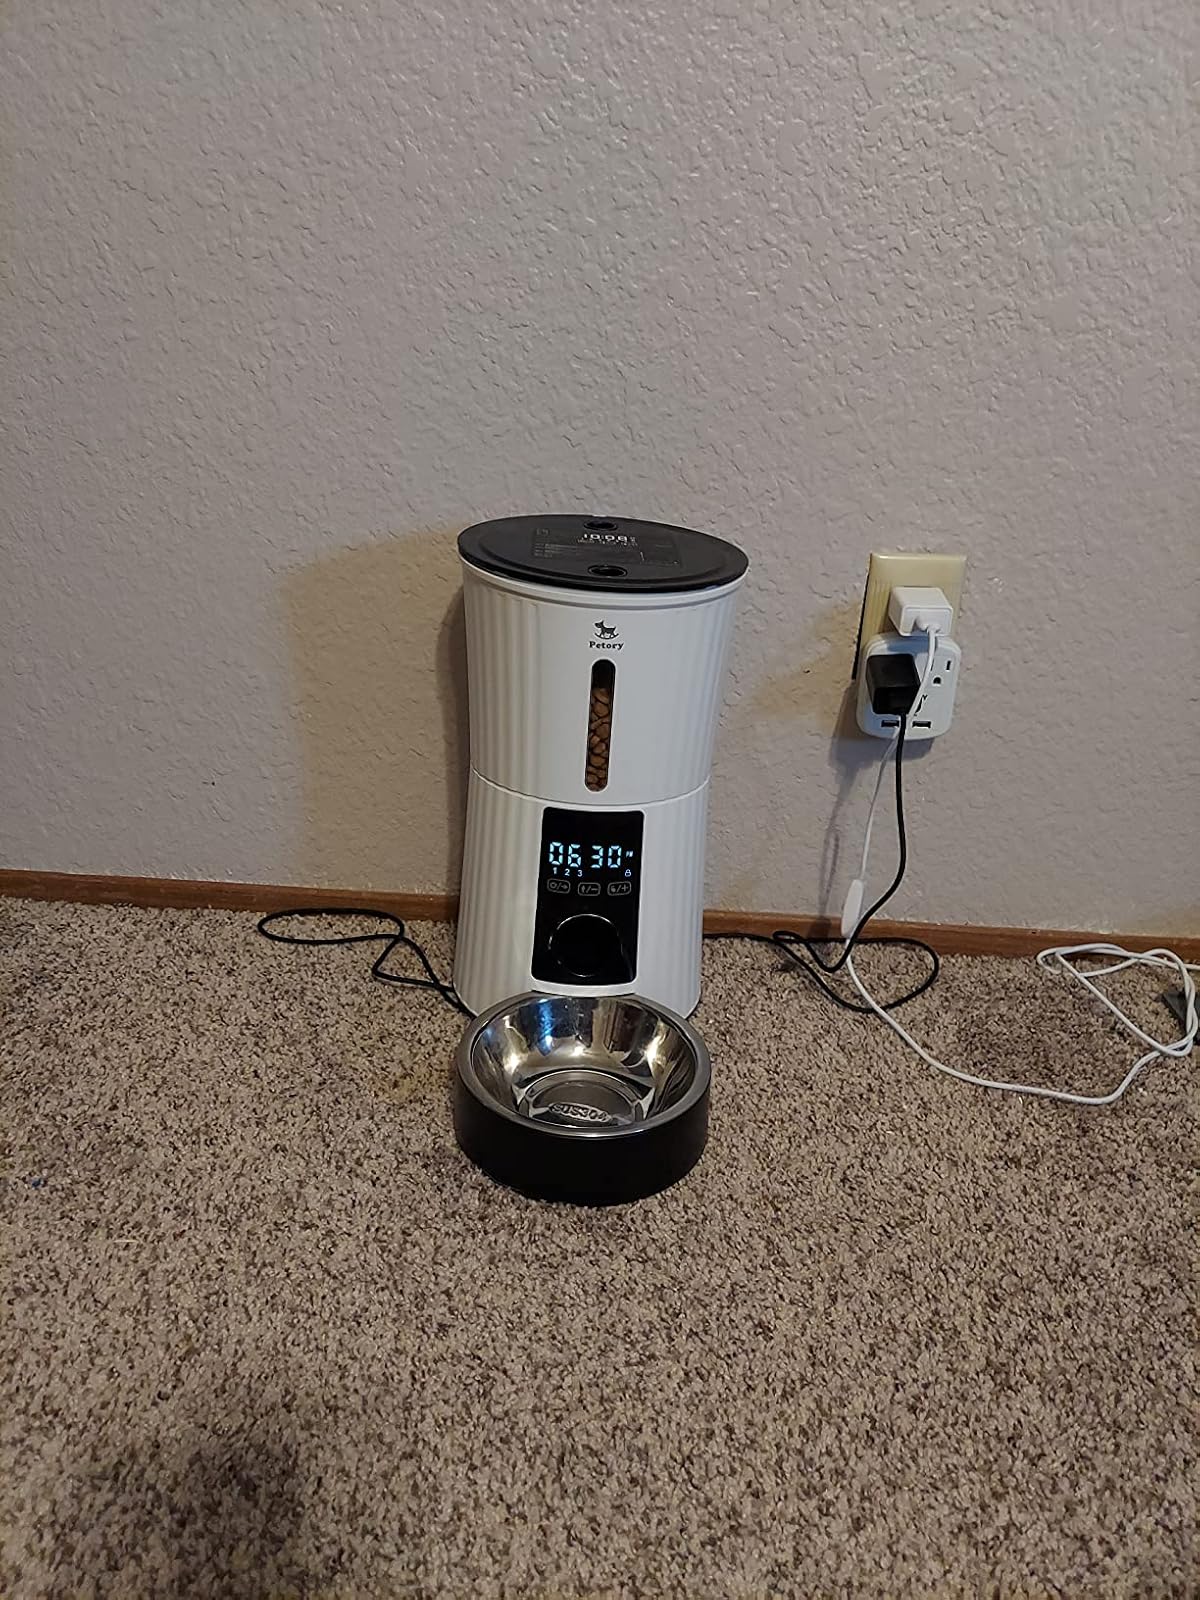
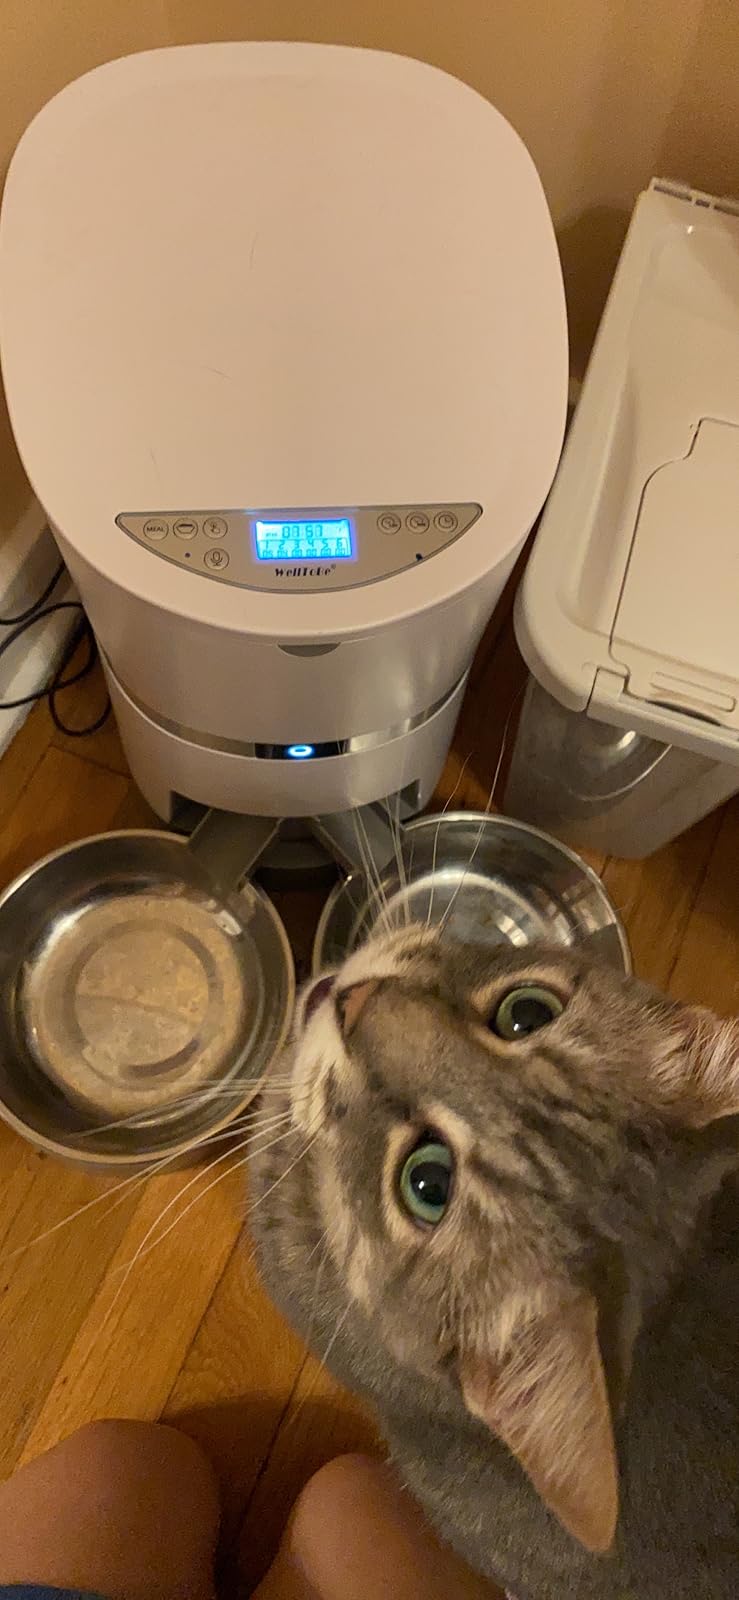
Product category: items_feeder
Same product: no